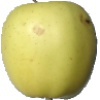
Label: Apple Golden 2